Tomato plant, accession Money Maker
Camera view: horizontal (90 deg, fisheye); turntable rotation: 90 degrees
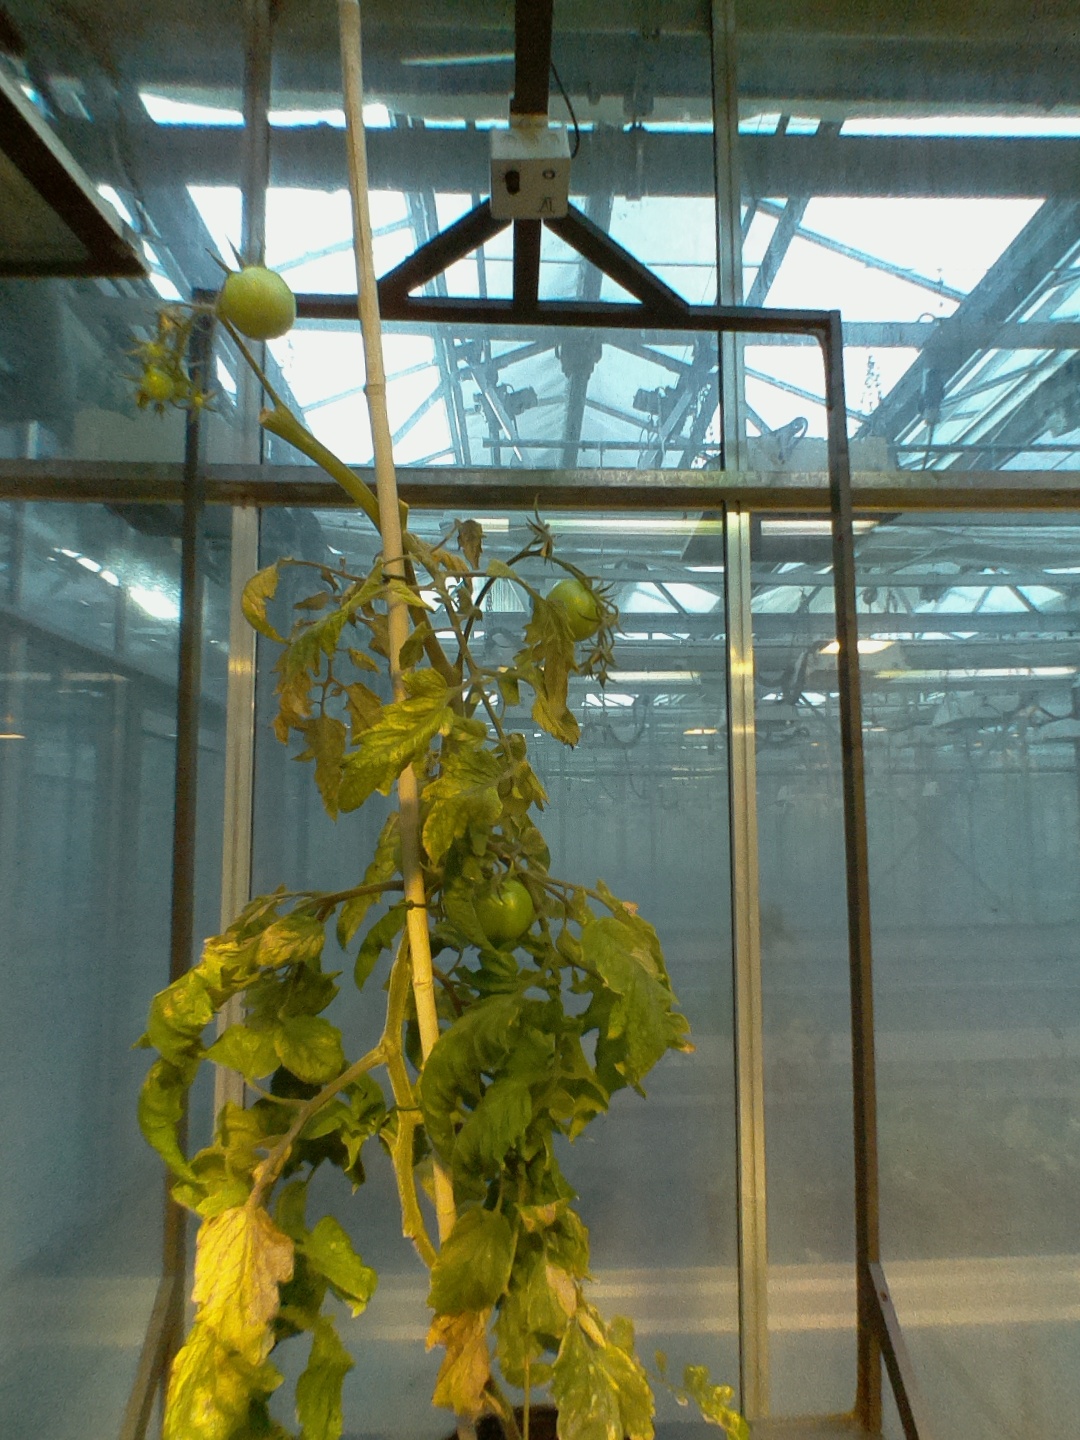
BBCH growth stage 83: 30%-40% of fruits show typical fully ripe color